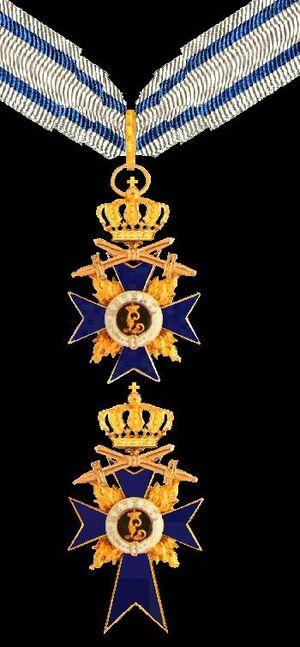
L'ordre du Mérite militaire de Bavière a été fondé le 19 juillet 1866 par le roi Louis II de Bavière pour distinction d'actions pendant les guerres de 1866, puis de 1870.